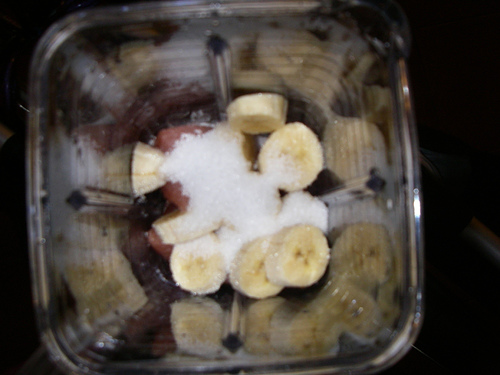
user: Given an image and a question. Answer the question in a short answer. Question: Where do these fryut grow? Short Answer:
assistant: tree